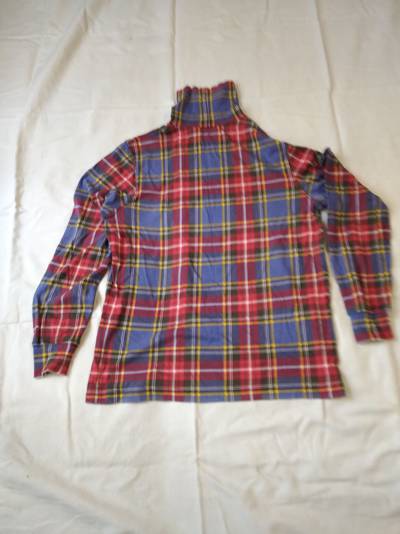
Waste category: clothes